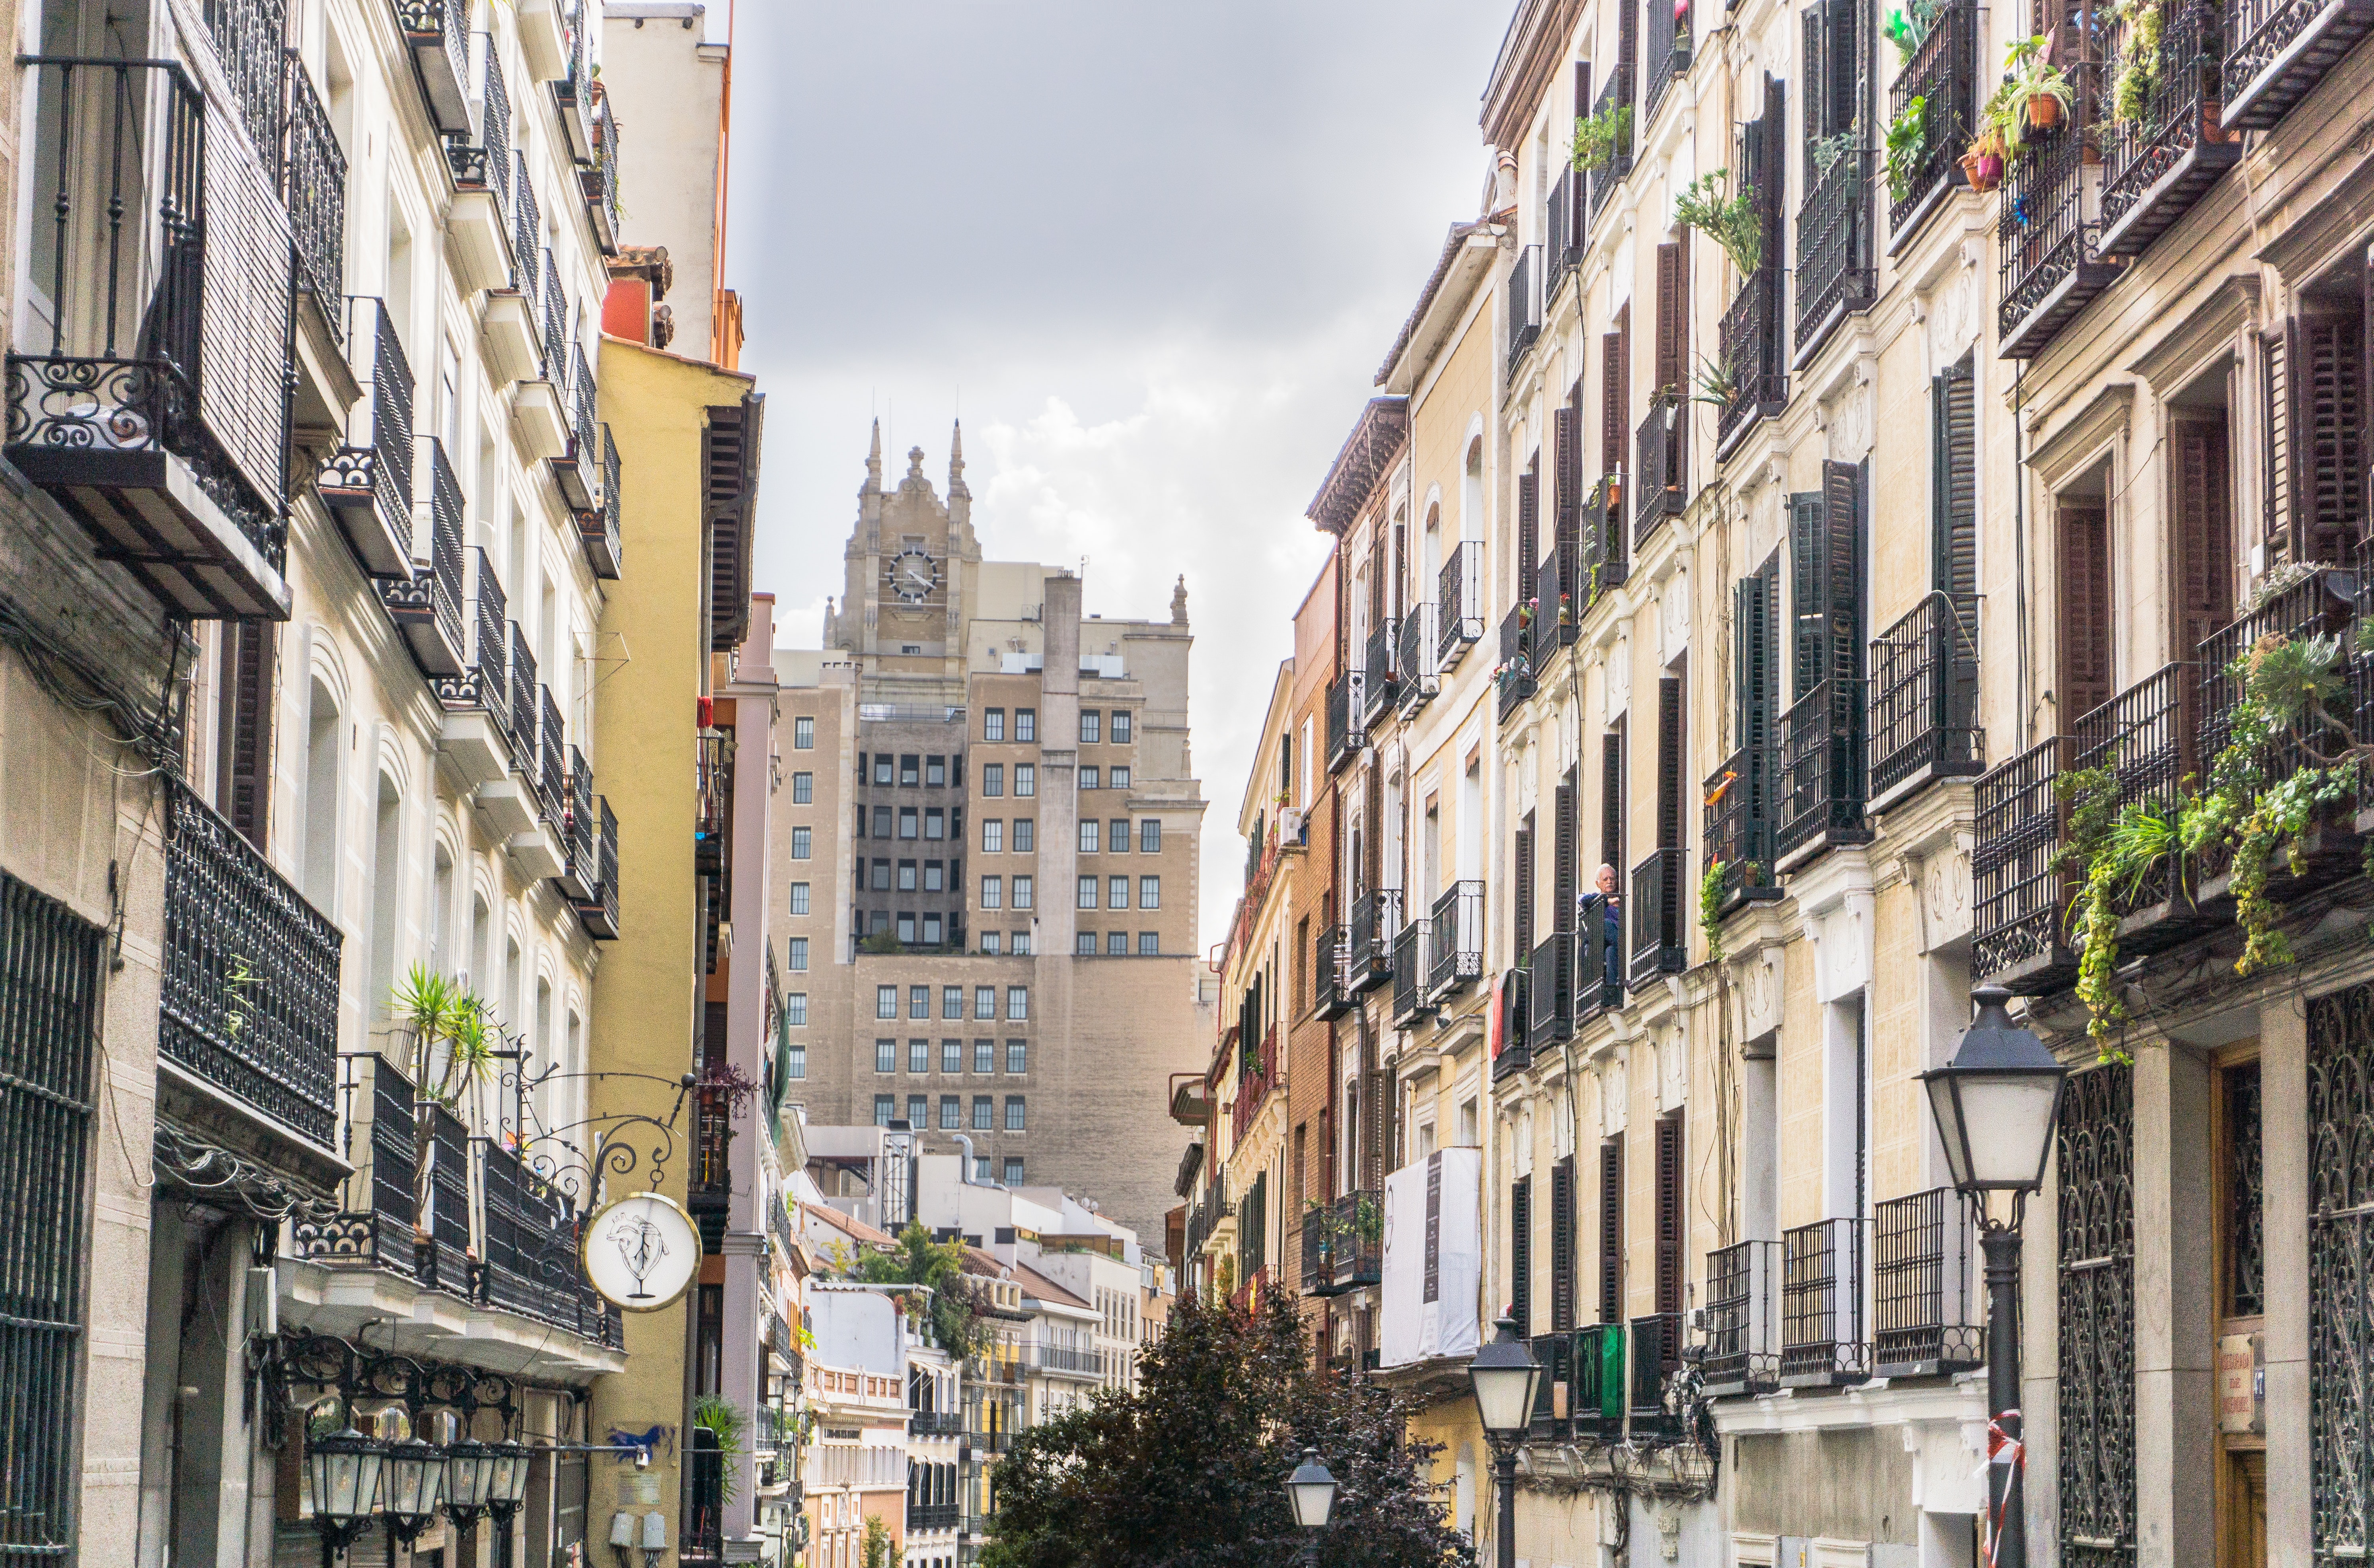
neighbourhood, street, town, building, architecture, urban area, city, human settlement, landmark, metropolis, road, metropolitan area, infrastructure, facade, mixed use, house, tree, apartment, downtown, real estate, thoroughfare, window, alley, plant, tourism, vacation, urban design, pedestrian, nonbuilding structure